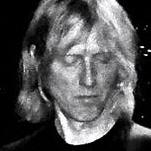
Age: 48